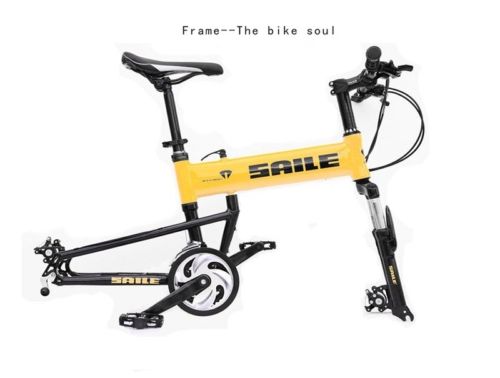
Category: bicycle